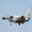
Label: airplane